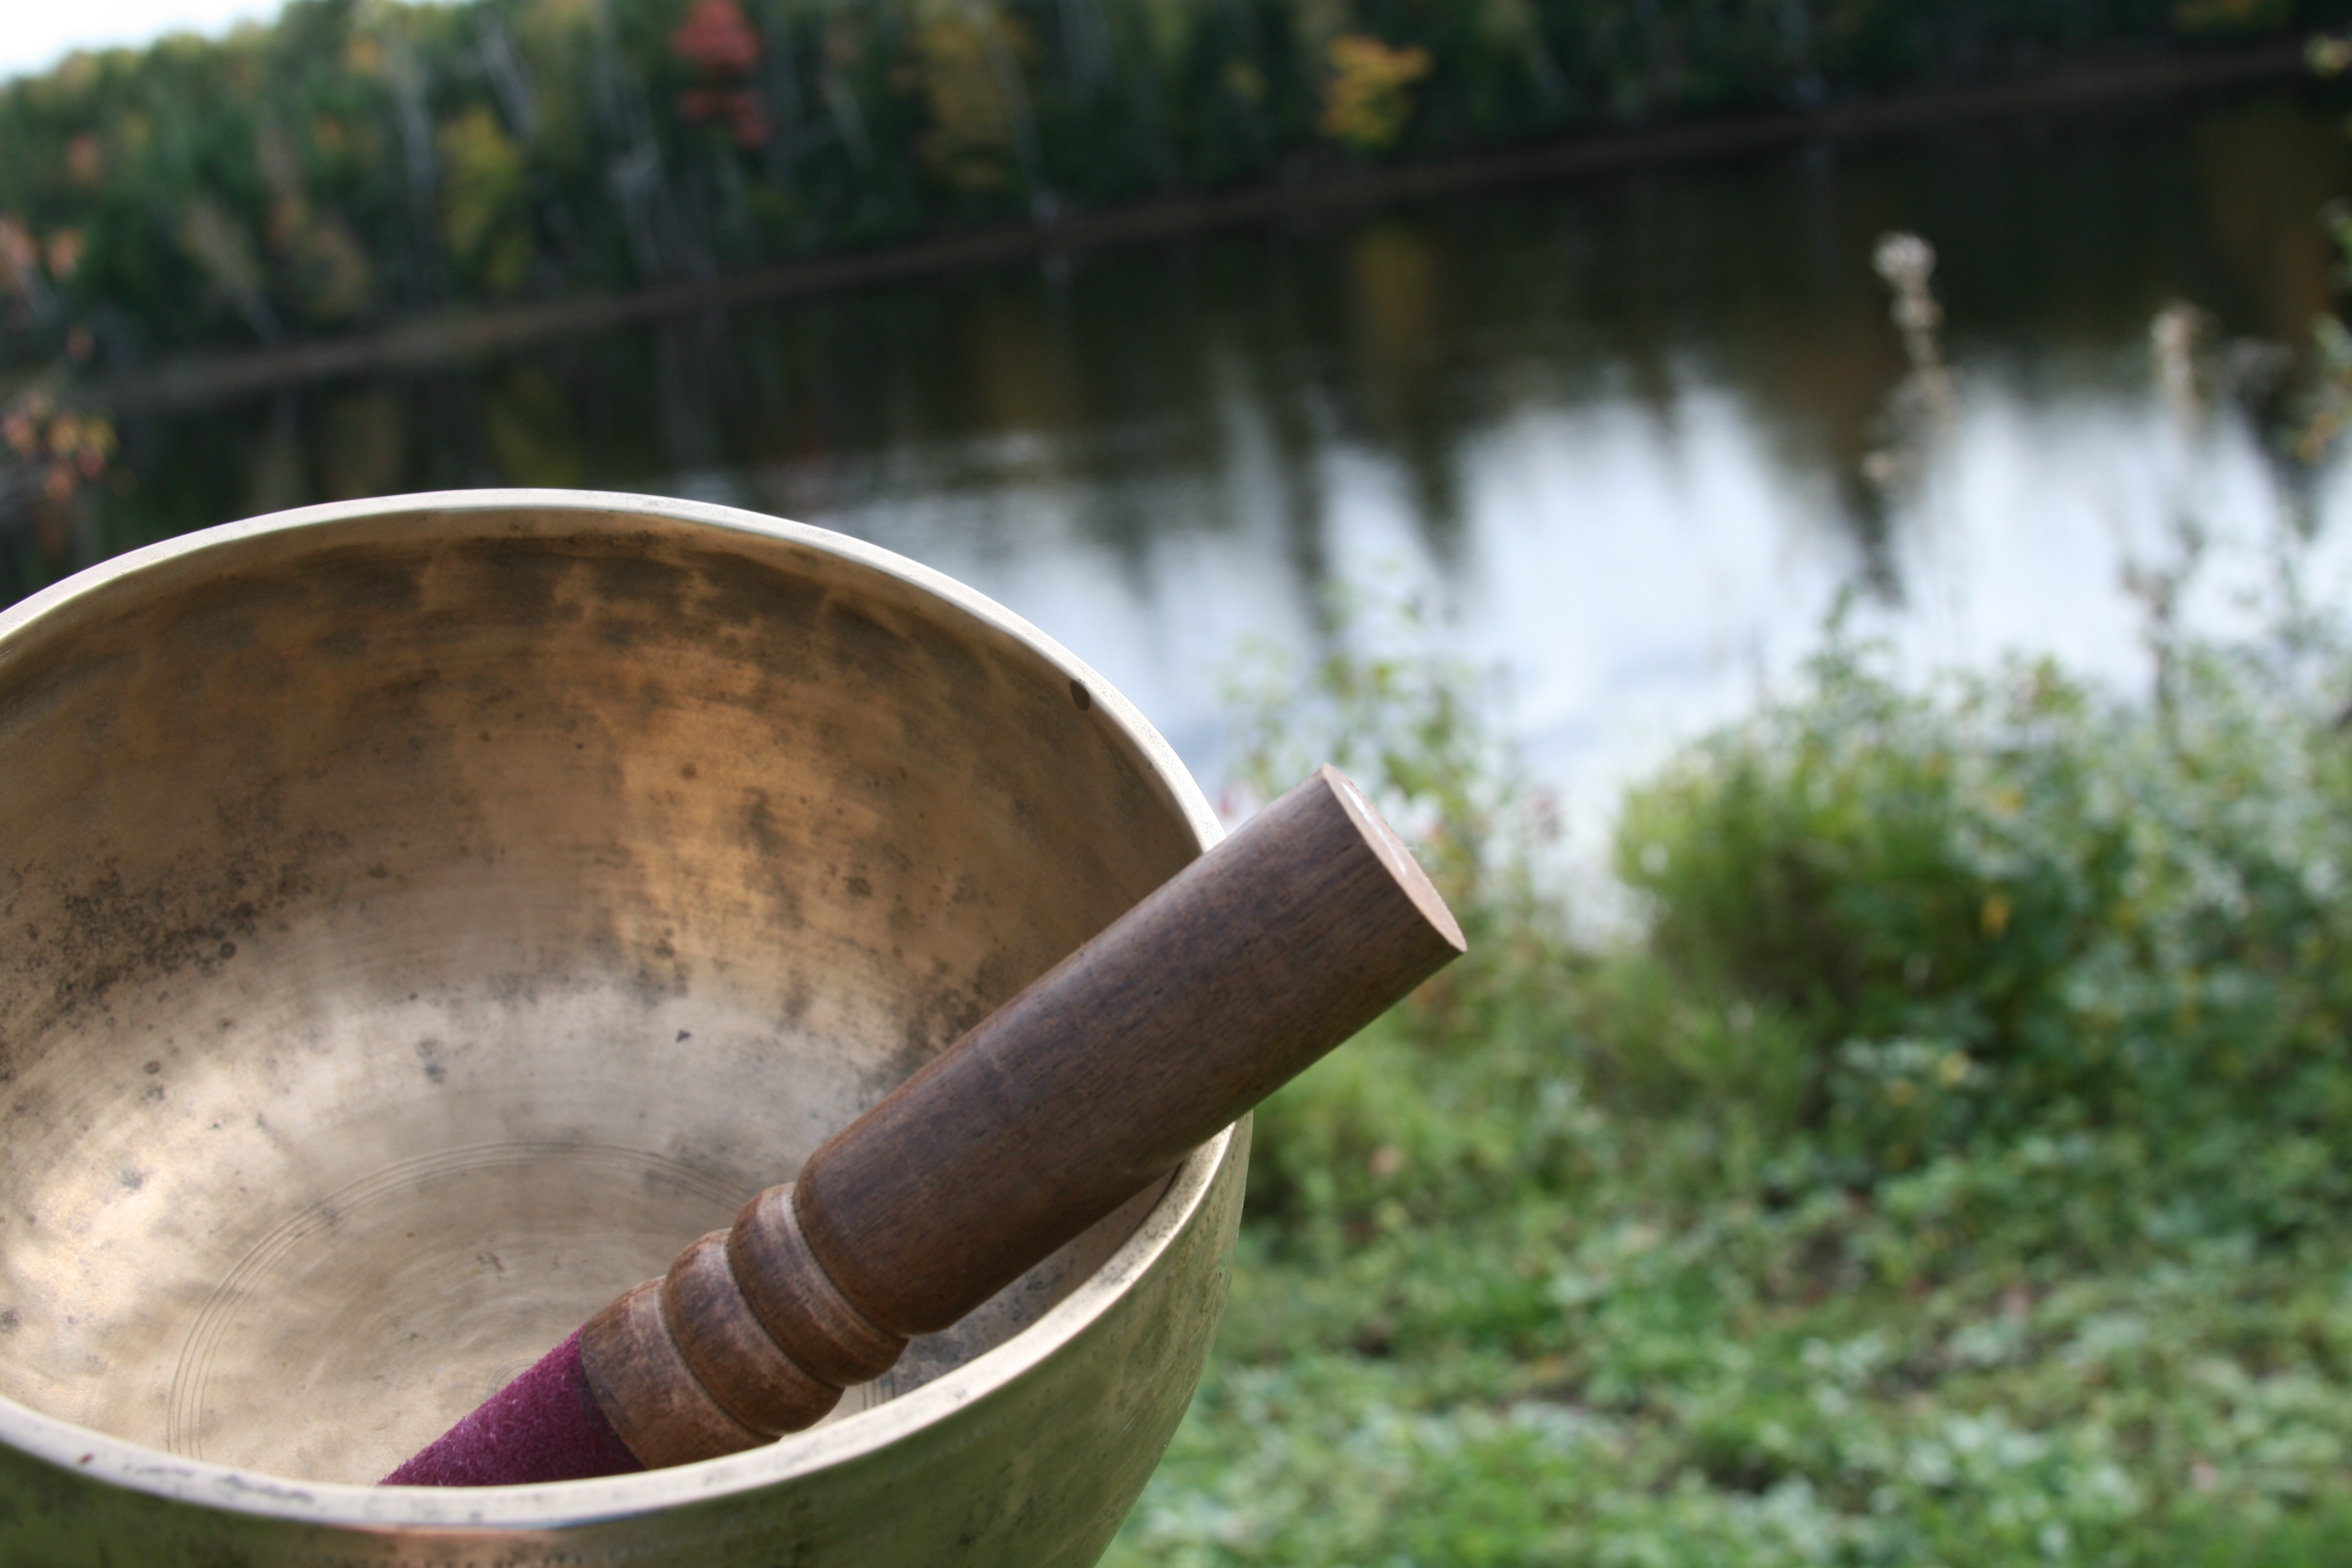
water, green, zen, spiritual, sound, healing, man made object